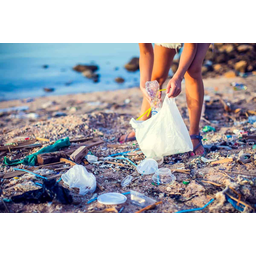
Label: plastic